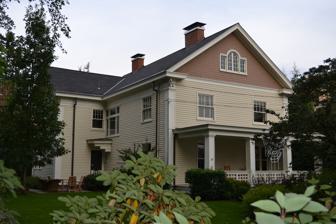
Building: Dr. Herbert S. Nichols House
Country: United States of America
Year built: 1908
Historic building in Portland, Oregon, U.S. United States historic place Dr. Herbert S. Nichols House U.S. National Register of Historic Places Portland Historic Landmark The Nichols House in 2011. Show map of Portland, Oregon Show map of Oregon Show map of the United States Location 1925 SW Vista Avenue Portland, Oregon Coordinates 45°30′48″N 122°41′50″W / 45.513433°N 122.697358°W / 45.513433; -122.697358 Area 0.3 acres (0.12 ha) Built 1908 Architect A. E. Doyle Architectural style Colonial Revival NRHP reference No. 90000829 Added to NRHP June 01, 1990 The Dr. Herbert S. Nichols House is a house located in southwest Portland , Oregon listed on the National Register of Historic Places . See also National Register of Historic Places listings in Southwest Portland, Oregon References